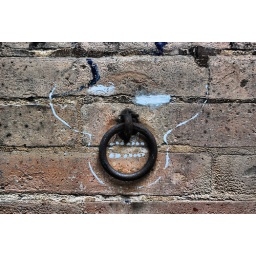
Horse hitch, on wall of building in Toulouse, France